Apple Extended Keyboard

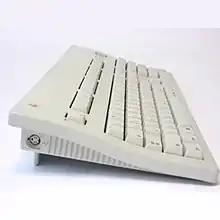
This side view of the Extended II shows its S-shaped upper surface, one of the two ADB ports, the deep serrated case which can rest on the desktop, and the single wide support leg that angles it upward.

The original Apple Extended Keyboard's case was sloped upward towards the rear so that when viewed from the side it formed a continuous convex curve. The case extended downward to sit on the desk, so it provided considerable internal volume. The case also had a significant amount of empty space at the rear, behind the top row of keys. This made for a relatively large and heavy case. The plastic of the case shell below the keyboard section on top was serrated, a common detail found on many Apple products of the era.